Lawrenceville, New Jersey

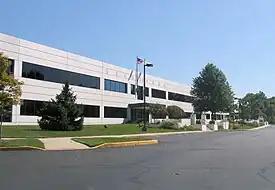
The U.S. headquarters of GS1, a global non-profit organization maintaining standards for barcodes and company prefixes

The school district covering the CDP is Lawrence Township Public Schools. The Lawrenceville Elementary School, one of the district's four elementary schools, is located in Lawrenceville.